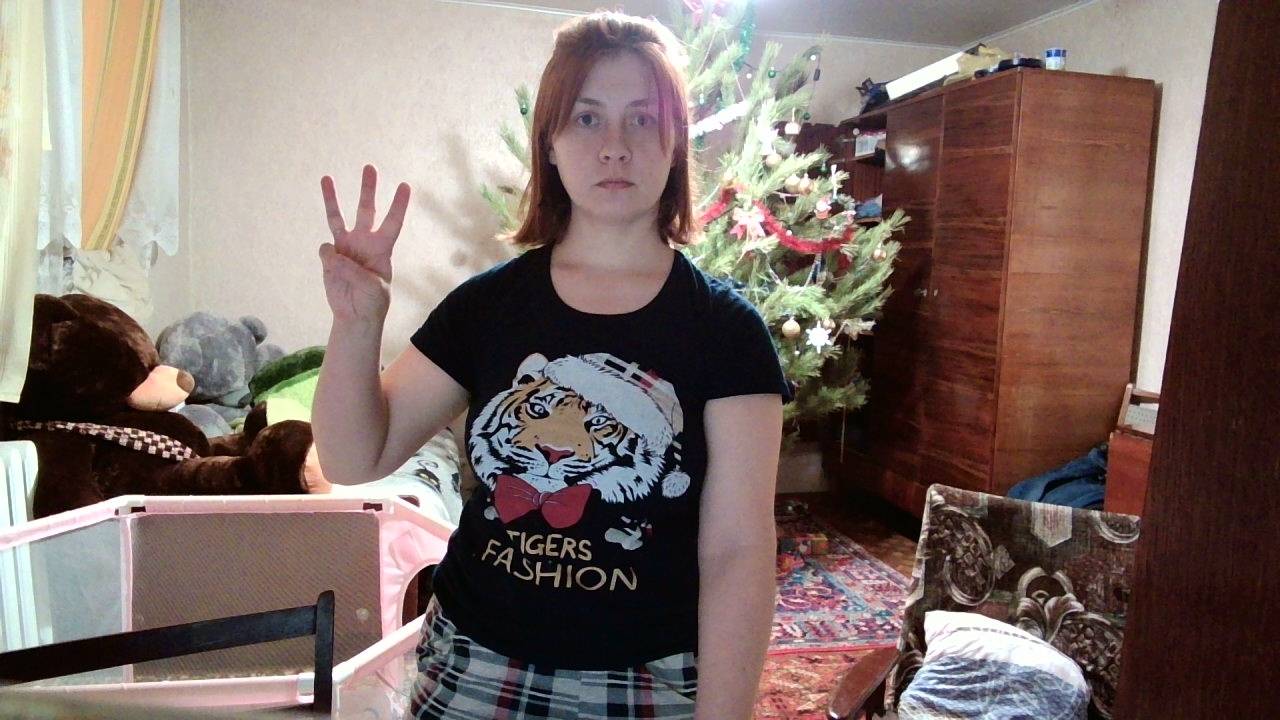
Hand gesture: three